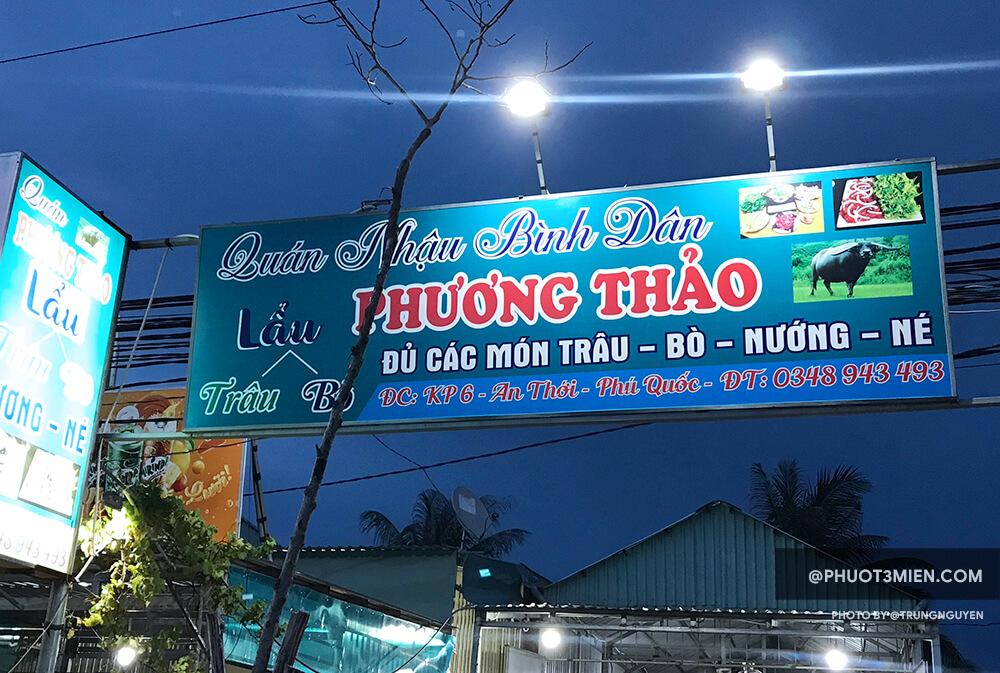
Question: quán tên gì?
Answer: quán tên phương thảo